Automotive Building

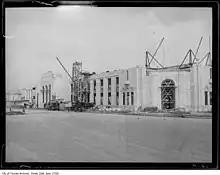
View of the construction of the Automotive Building from the north, July 1929

Motor cars were first exhibited at the Canadian National Exhibition in 1897. In 1902, the CNE built the Transportation Building, where cars were displayed alongside streetcars, railway exhibits and carriages. Early automobiles on display included models from Autocar, Packard, Peerless, Stevens-Duryea and Thomas. The building was destroyed by fire and was replaced with a new building in 1909. By 1911, there were no longer any horse-drawn vehicles on display. The display was named the National Motor Show in 1916.